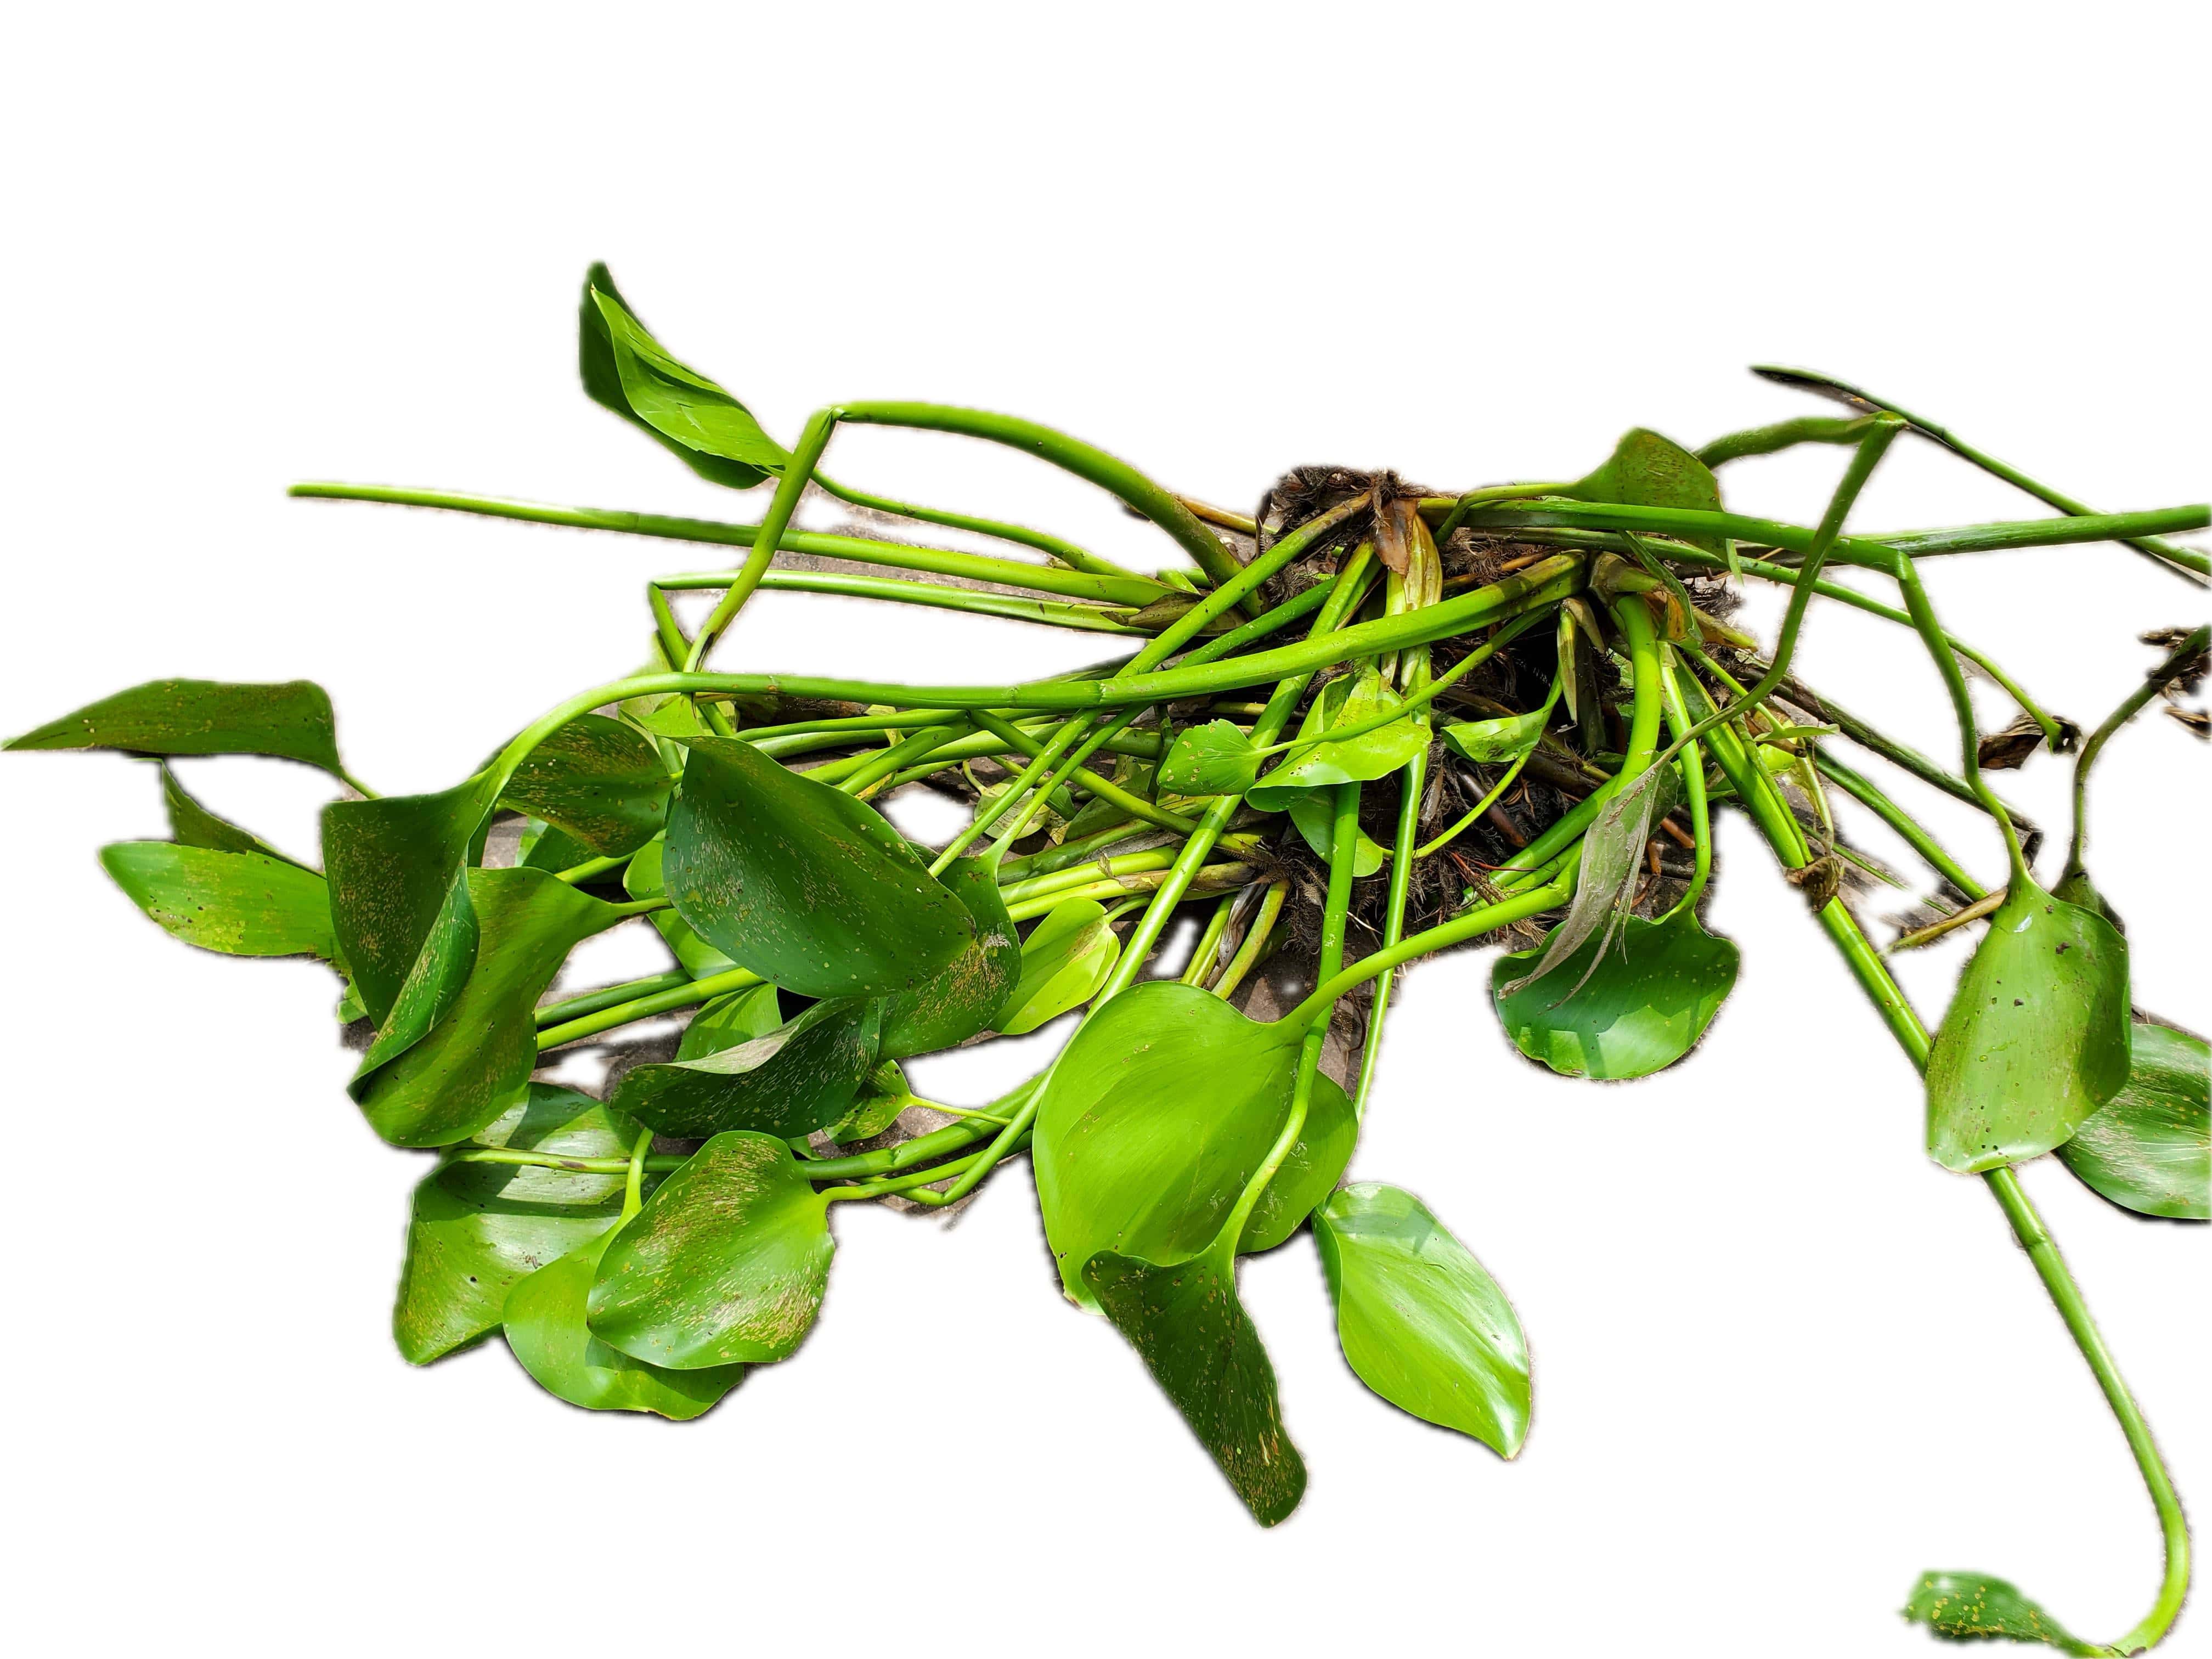
Species: Common Water Hyacinth (Eichornia crassipes)